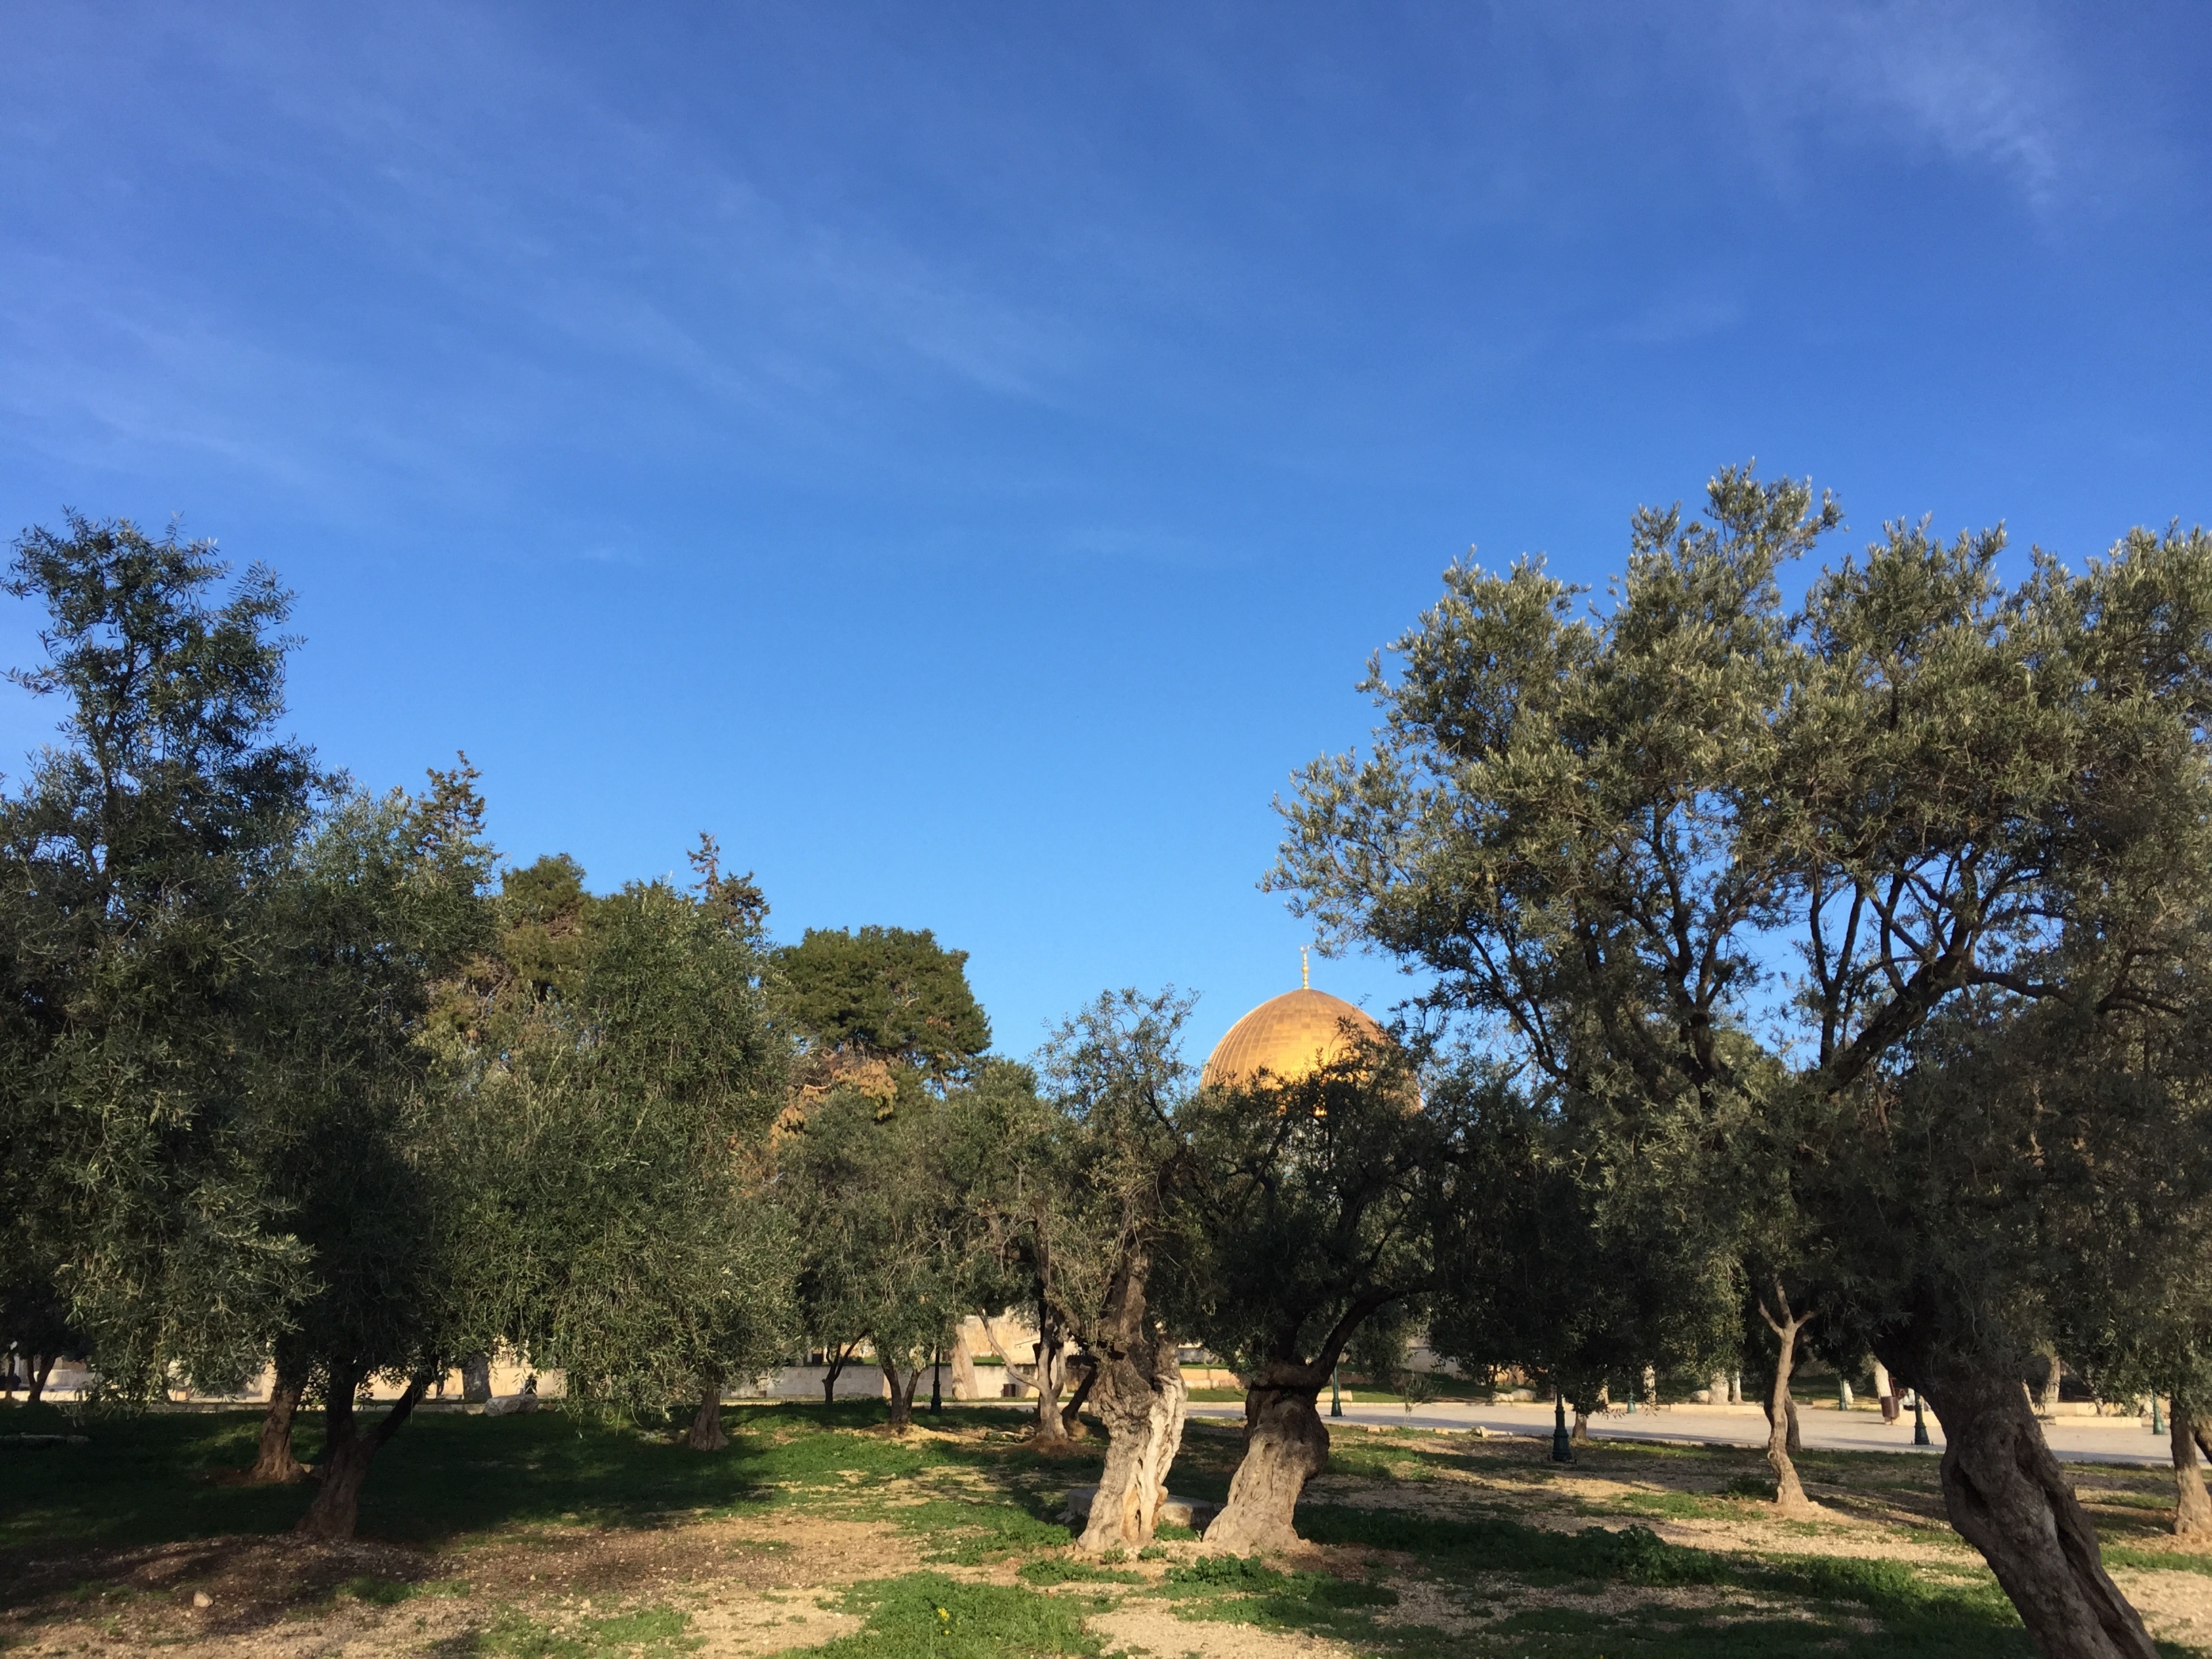
landscape, tree, plant, sky, meadow, savanna, temple, estate, ecosystem, israel, olive, rural area, woody plant